Violette Nozière

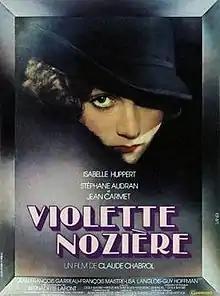
French theatrical release poster

Violette Nozière, also titled Violette, is a 1978 crime drama film directed by Claude Chabrol starring Isabelle Huppert and Stéphane Audran. It tells the true story of teenage prostitute and murderer Violette Nozière, who poisoned her parents in 1933 France.